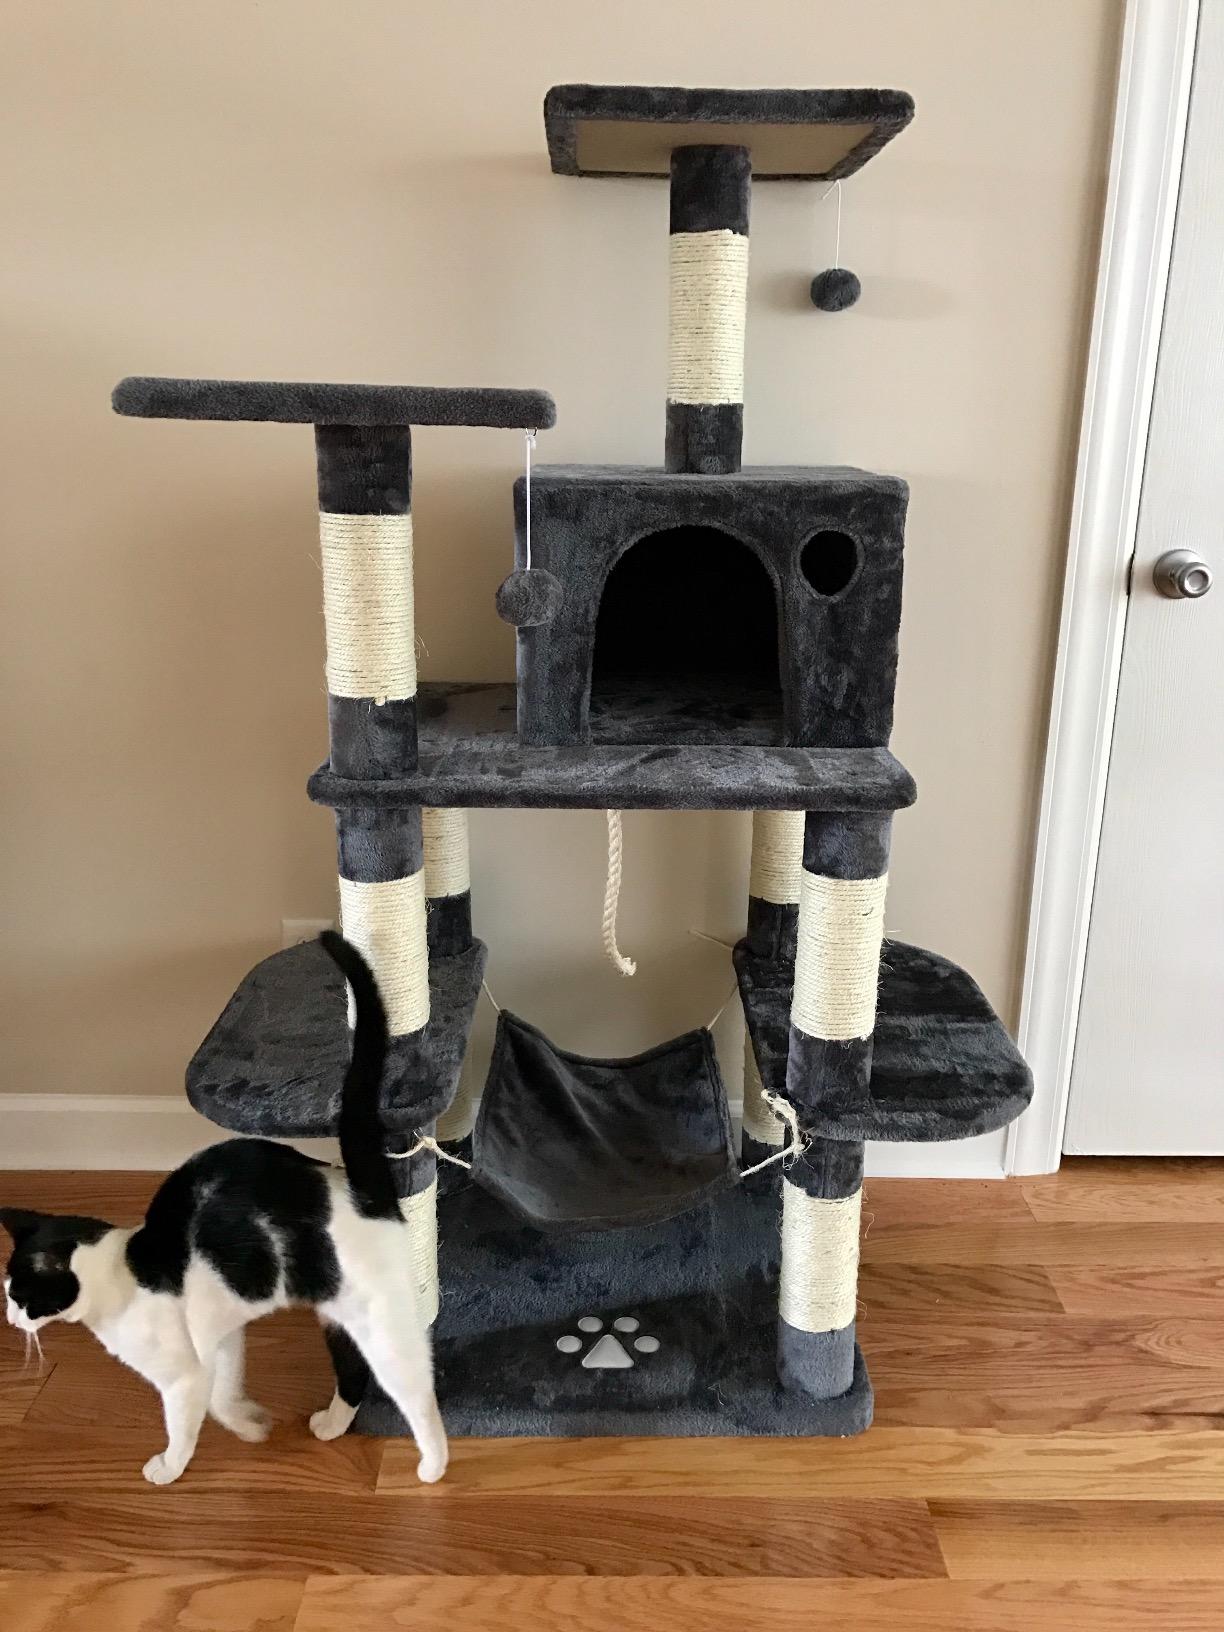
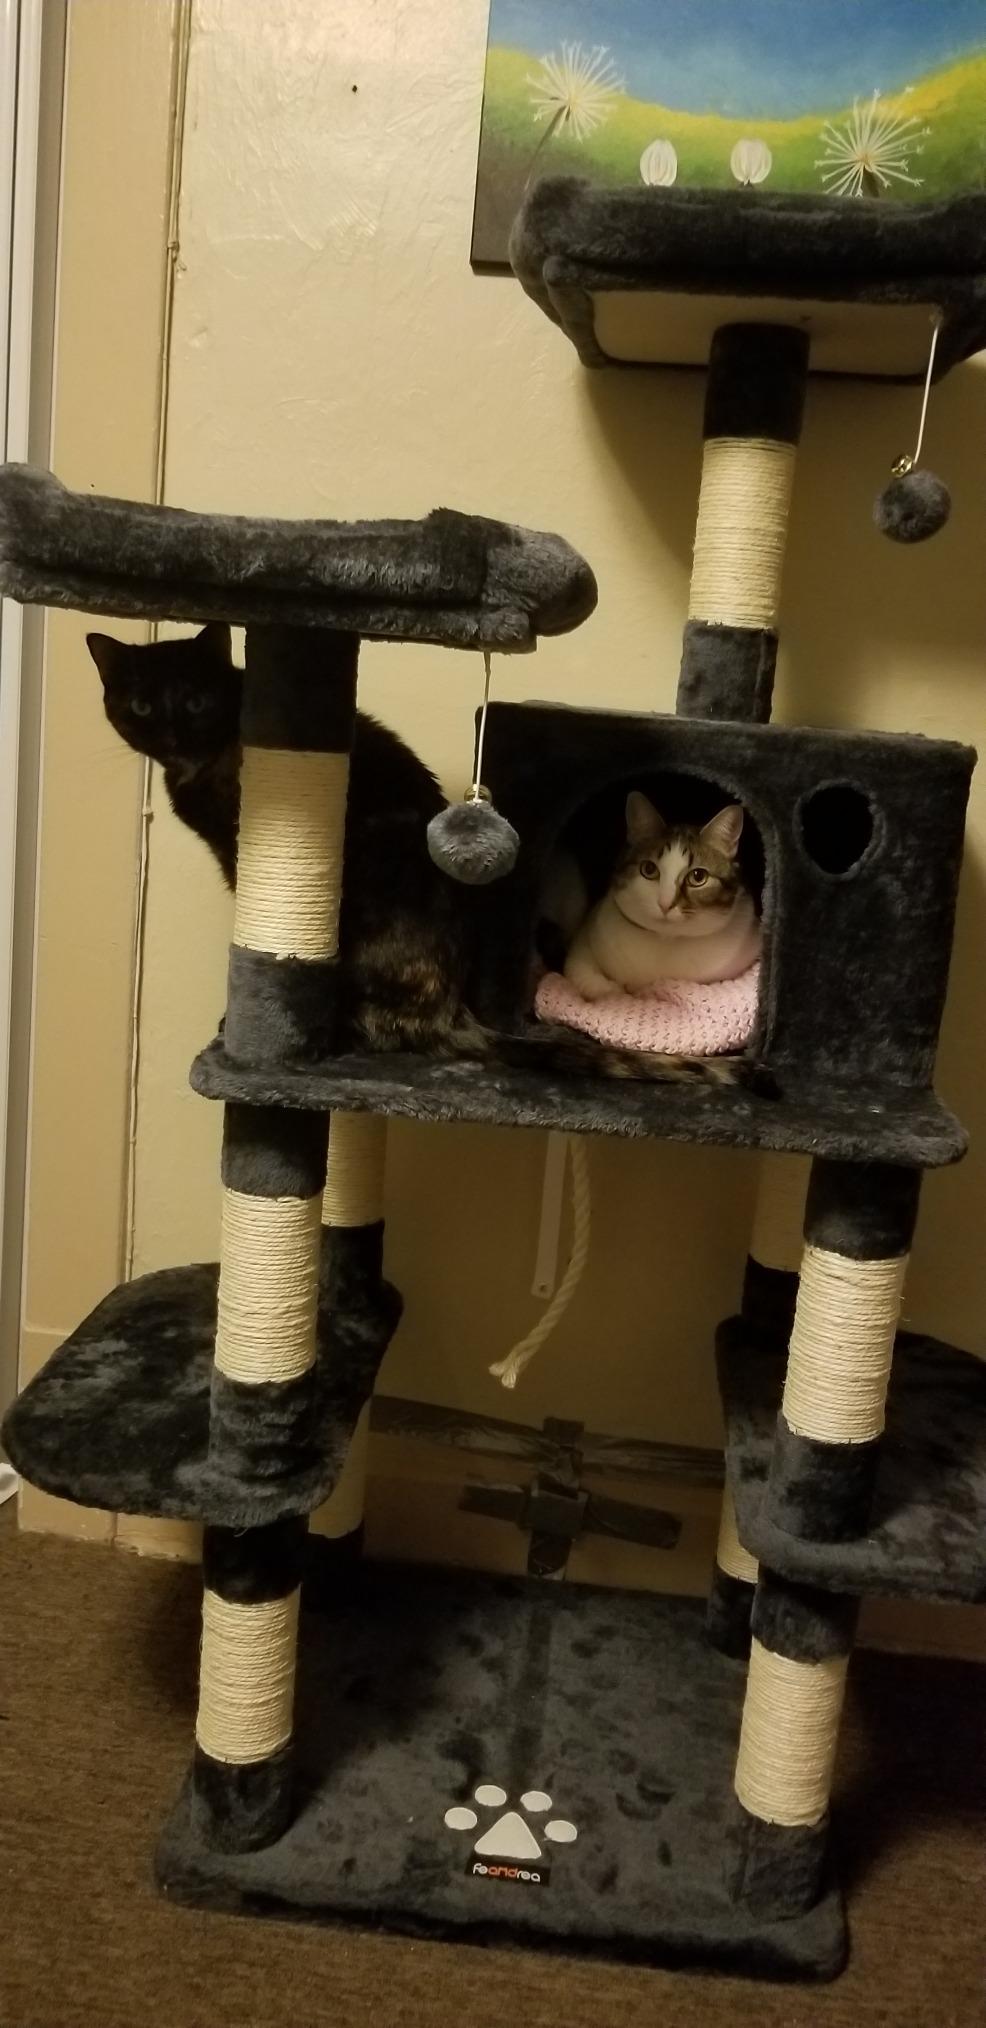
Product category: items_cat tree
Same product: yes